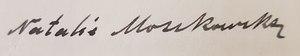
Signature de Natalie Moszkowska
Natalie Moszkowska est une économiste socialiste qui a apporté des contributions significatives à la théorie marxienne de la valeur et des crises, au concept de capital monopoliste et à l'interprétation économique des dépenses militaires.